Simeon (son of Jacob)

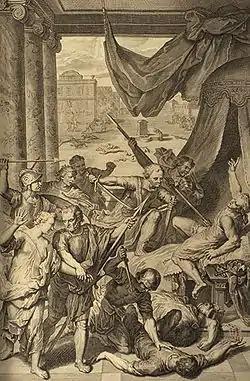
Simeon and Levi slay the Shechemites

In the Torah account, Simeon's sister Dinah is raped (or in some versions, seduced) by a Canaanite named Shechem. Simeon and his brother Levi take violent revenge against the inhabitants of Shechem by tricking them into circumcising themselves and then massacring them while they are weakened. The account dramatizes the tension between marriage within a group (endogamy) and with outsiders (exogamy).